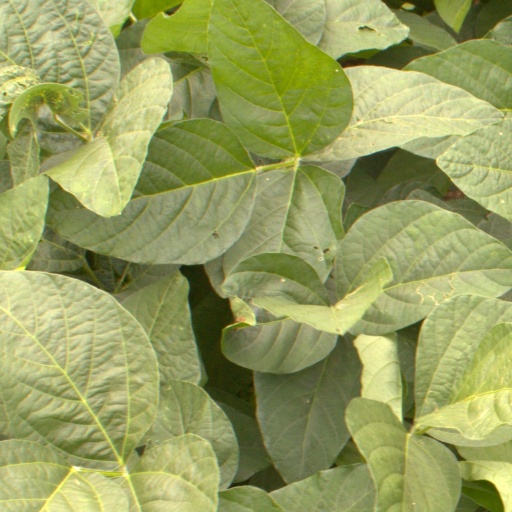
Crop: soybean